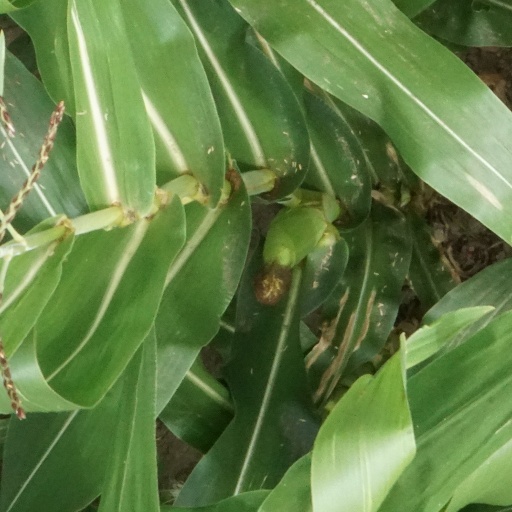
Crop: maize; corn